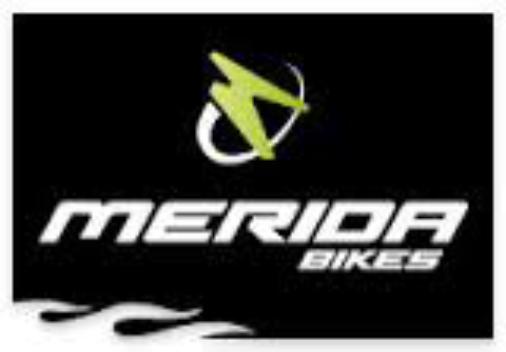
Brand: merida bikes
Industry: Transportation